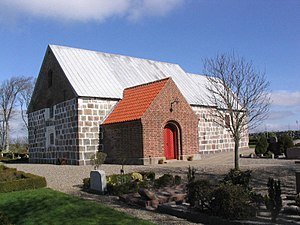
Lyngs Kirke
Lyngs Kirke
Lyngs Kirke ligger i landsbyen Lyngs, nær Skibsted Fjord.